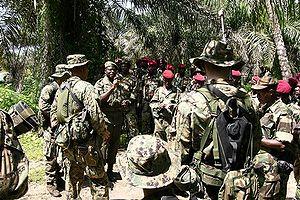
Moussa Dadis Camara, également appelé Moïse Dadis Camara depuis sa conversion au catholicisme en 2010, né le 1ᵉʳ janvier 1964 ou le 29 décembre 1968 à Koulé, est un officier militaire et homme d'État guinéen. Président du CNDD, junte militaire au pouvoir après la mort de Lansana Conté, il s'autoproclame président de la République de Guinée le 24 décembre 2008. Blessé à la tête un an plus tard, le 3 décembre 2009, il est hospitalisé au Maroc, puis au Burkina Faso, et doit quitter ses fonctions le mois suivant. Il est depuis en exil.